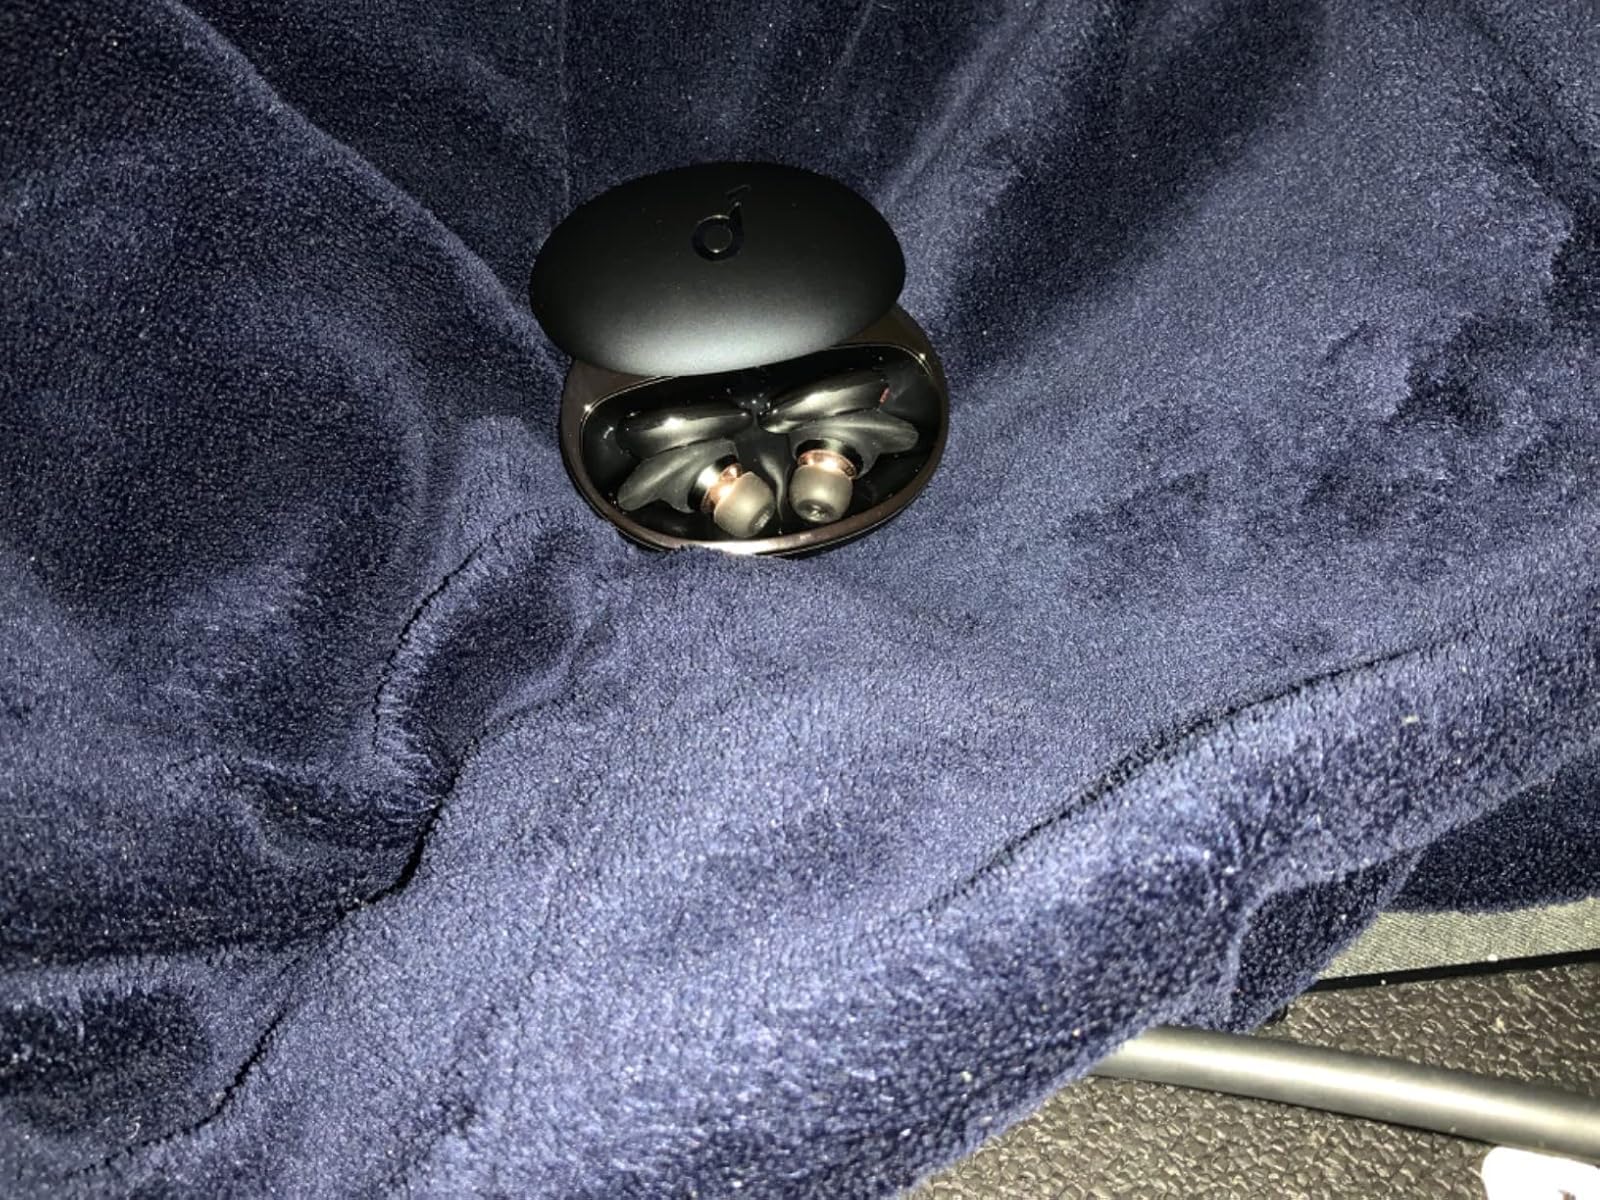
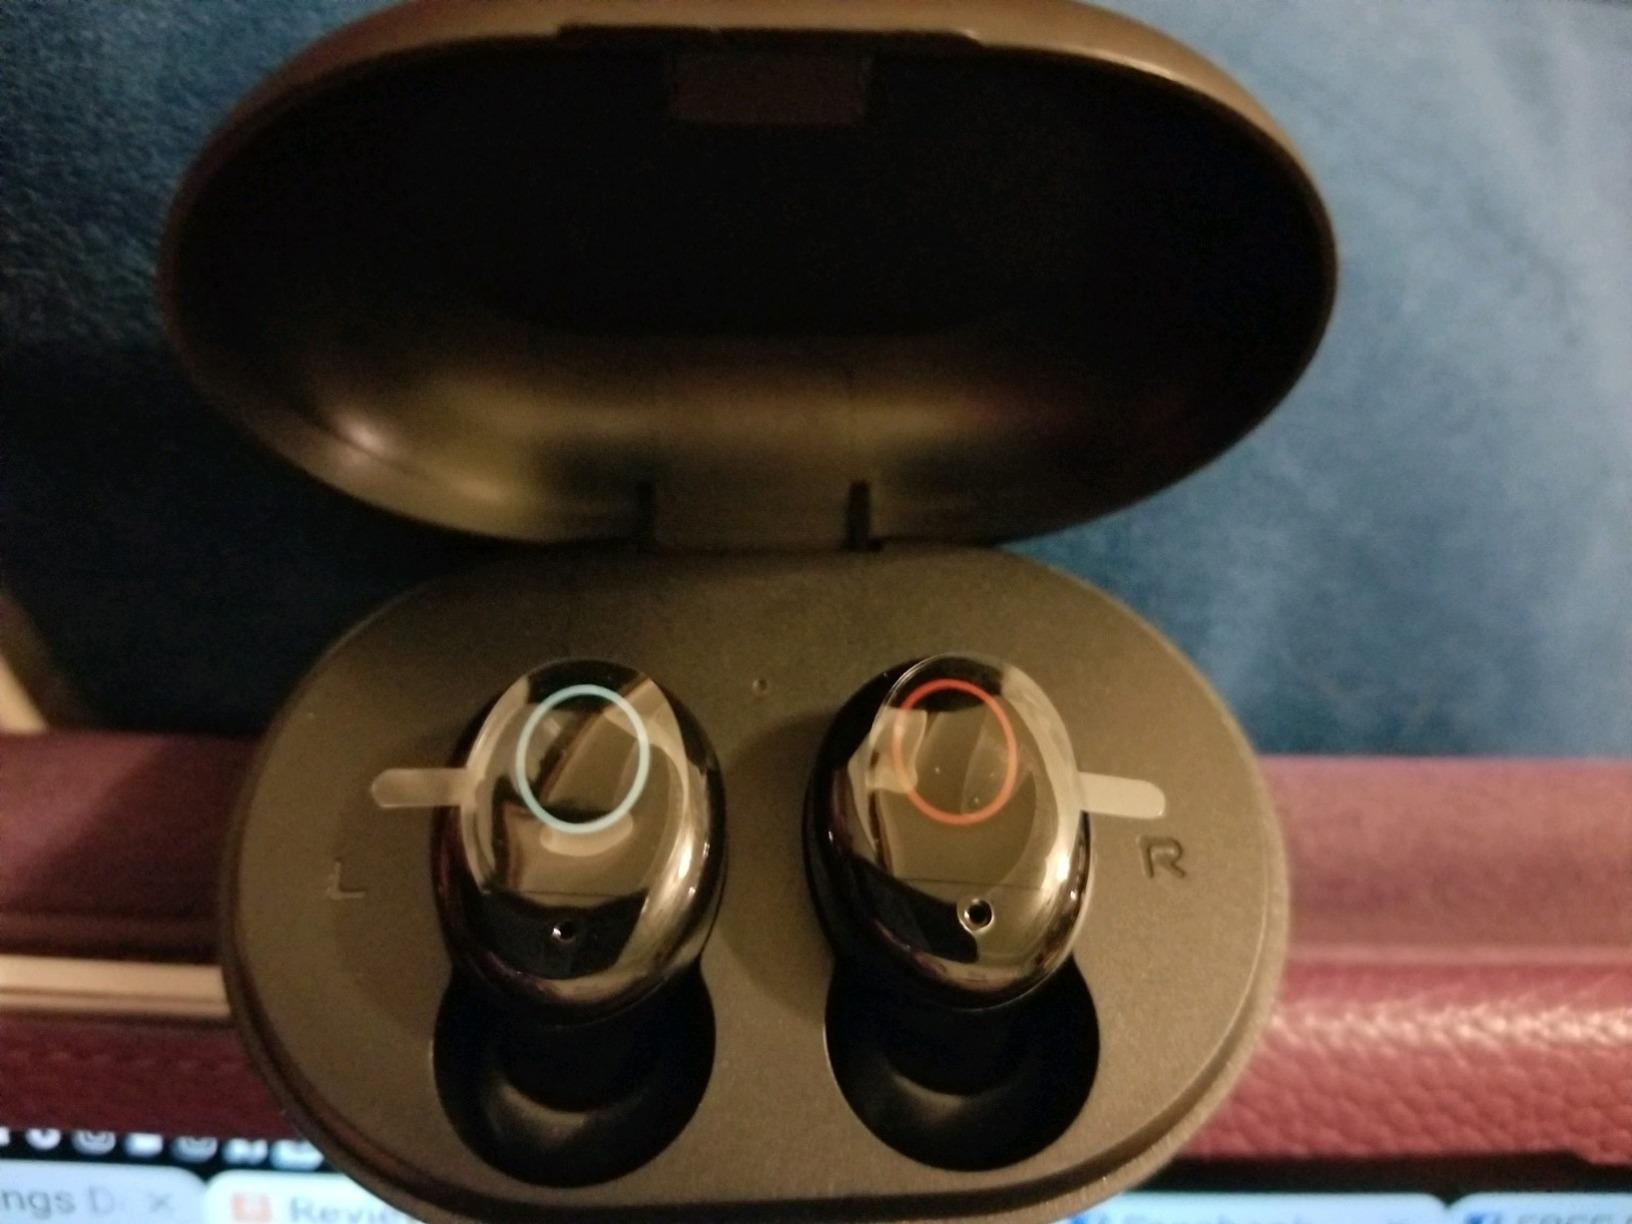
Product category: earbuds
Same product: no